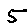
Label: 5